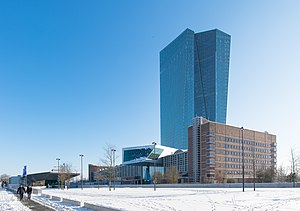
Den Europæiske Centralbank
Den Europæiske Centralbanks hovedsæde i Frankfurt am Main
Den Europæiske Centralbank er Eurozonens ansvarlige centralbank. Banken, der er en af verdens mest betydningsfulde centralbanker, har ansvar for ØMU'en og euroen. Sammen med de nationale centralbanker udgør den Det Europæiske System af Centralbanker.